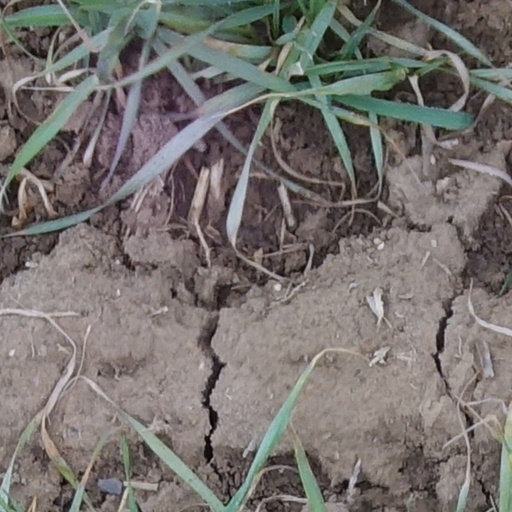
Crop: wheat